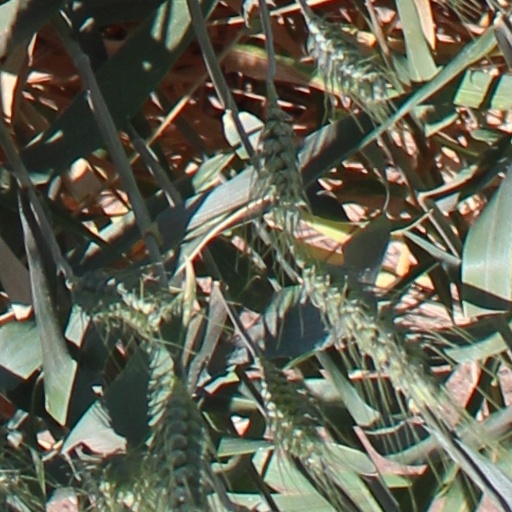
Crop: wheat